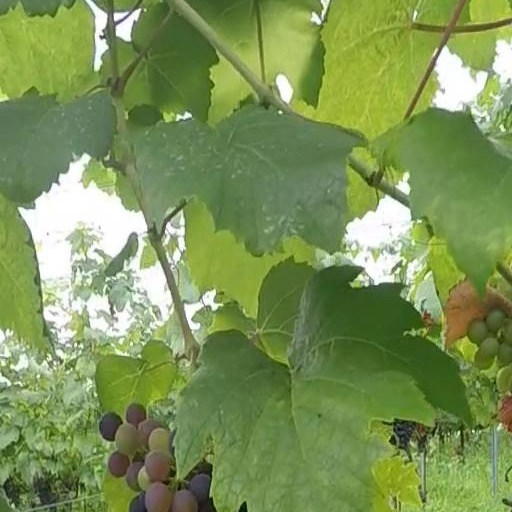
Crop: grape